Fox Maule-Ramsay, 11th Earl of Dalhousie

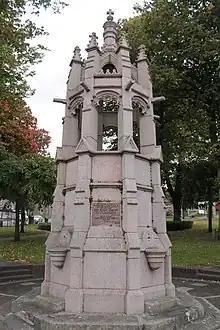
Monument to Fox Maule Ramsay in Brechin

Fox Maule-Ramsay, 11th Earl of Dalhousie, (22 April 18016 July 1874), known as Fox Maule before 1852 and as The Lord Panmure between 1852 and 1860, was a British politician.